Miami-Dade County, Florida

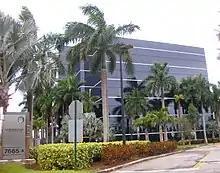
The headquarters of Norwegian Cruise Line in January 2008

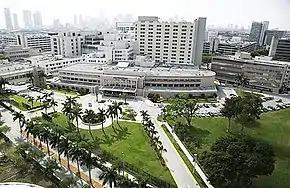
Jackson Memorial Hospital in Miami, the primary teaching hospital of the University of Miami's Miller School of Medicine and the largest hospital in the United States with 1,547 beds

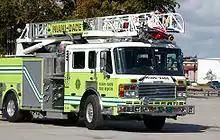
The Miami-Dade Fire Rescue Department

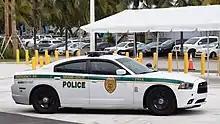
A Miami-Dade Police Department vehicle

Brightstar Corporation, Burger King, Intradeco Holdings, Latin Flavors, Norwegian Cruise Line, Lennar and Ryder have their headquarters in unincorporated areas in the county. Centurion Air Cargo, Florida West International Airways, IBC Airways, and World Atlantic Airlines have their headquarters on the grounds of Miami International Airport in an unincorporated area in the county.